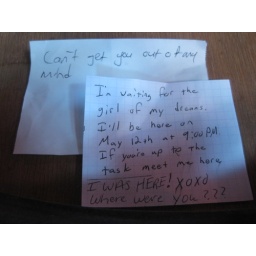
I found these notes in the drawer of the table at Turks and Frogs in Tribeca.